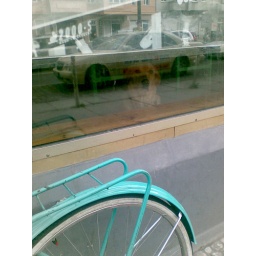
ghost dog in the window